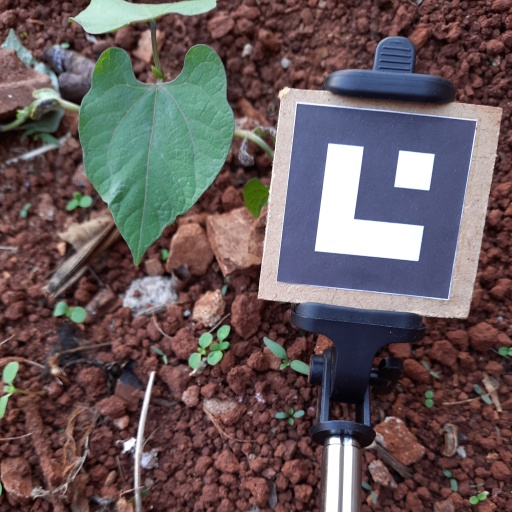
Observations: flat surface, no eating holes, under shade